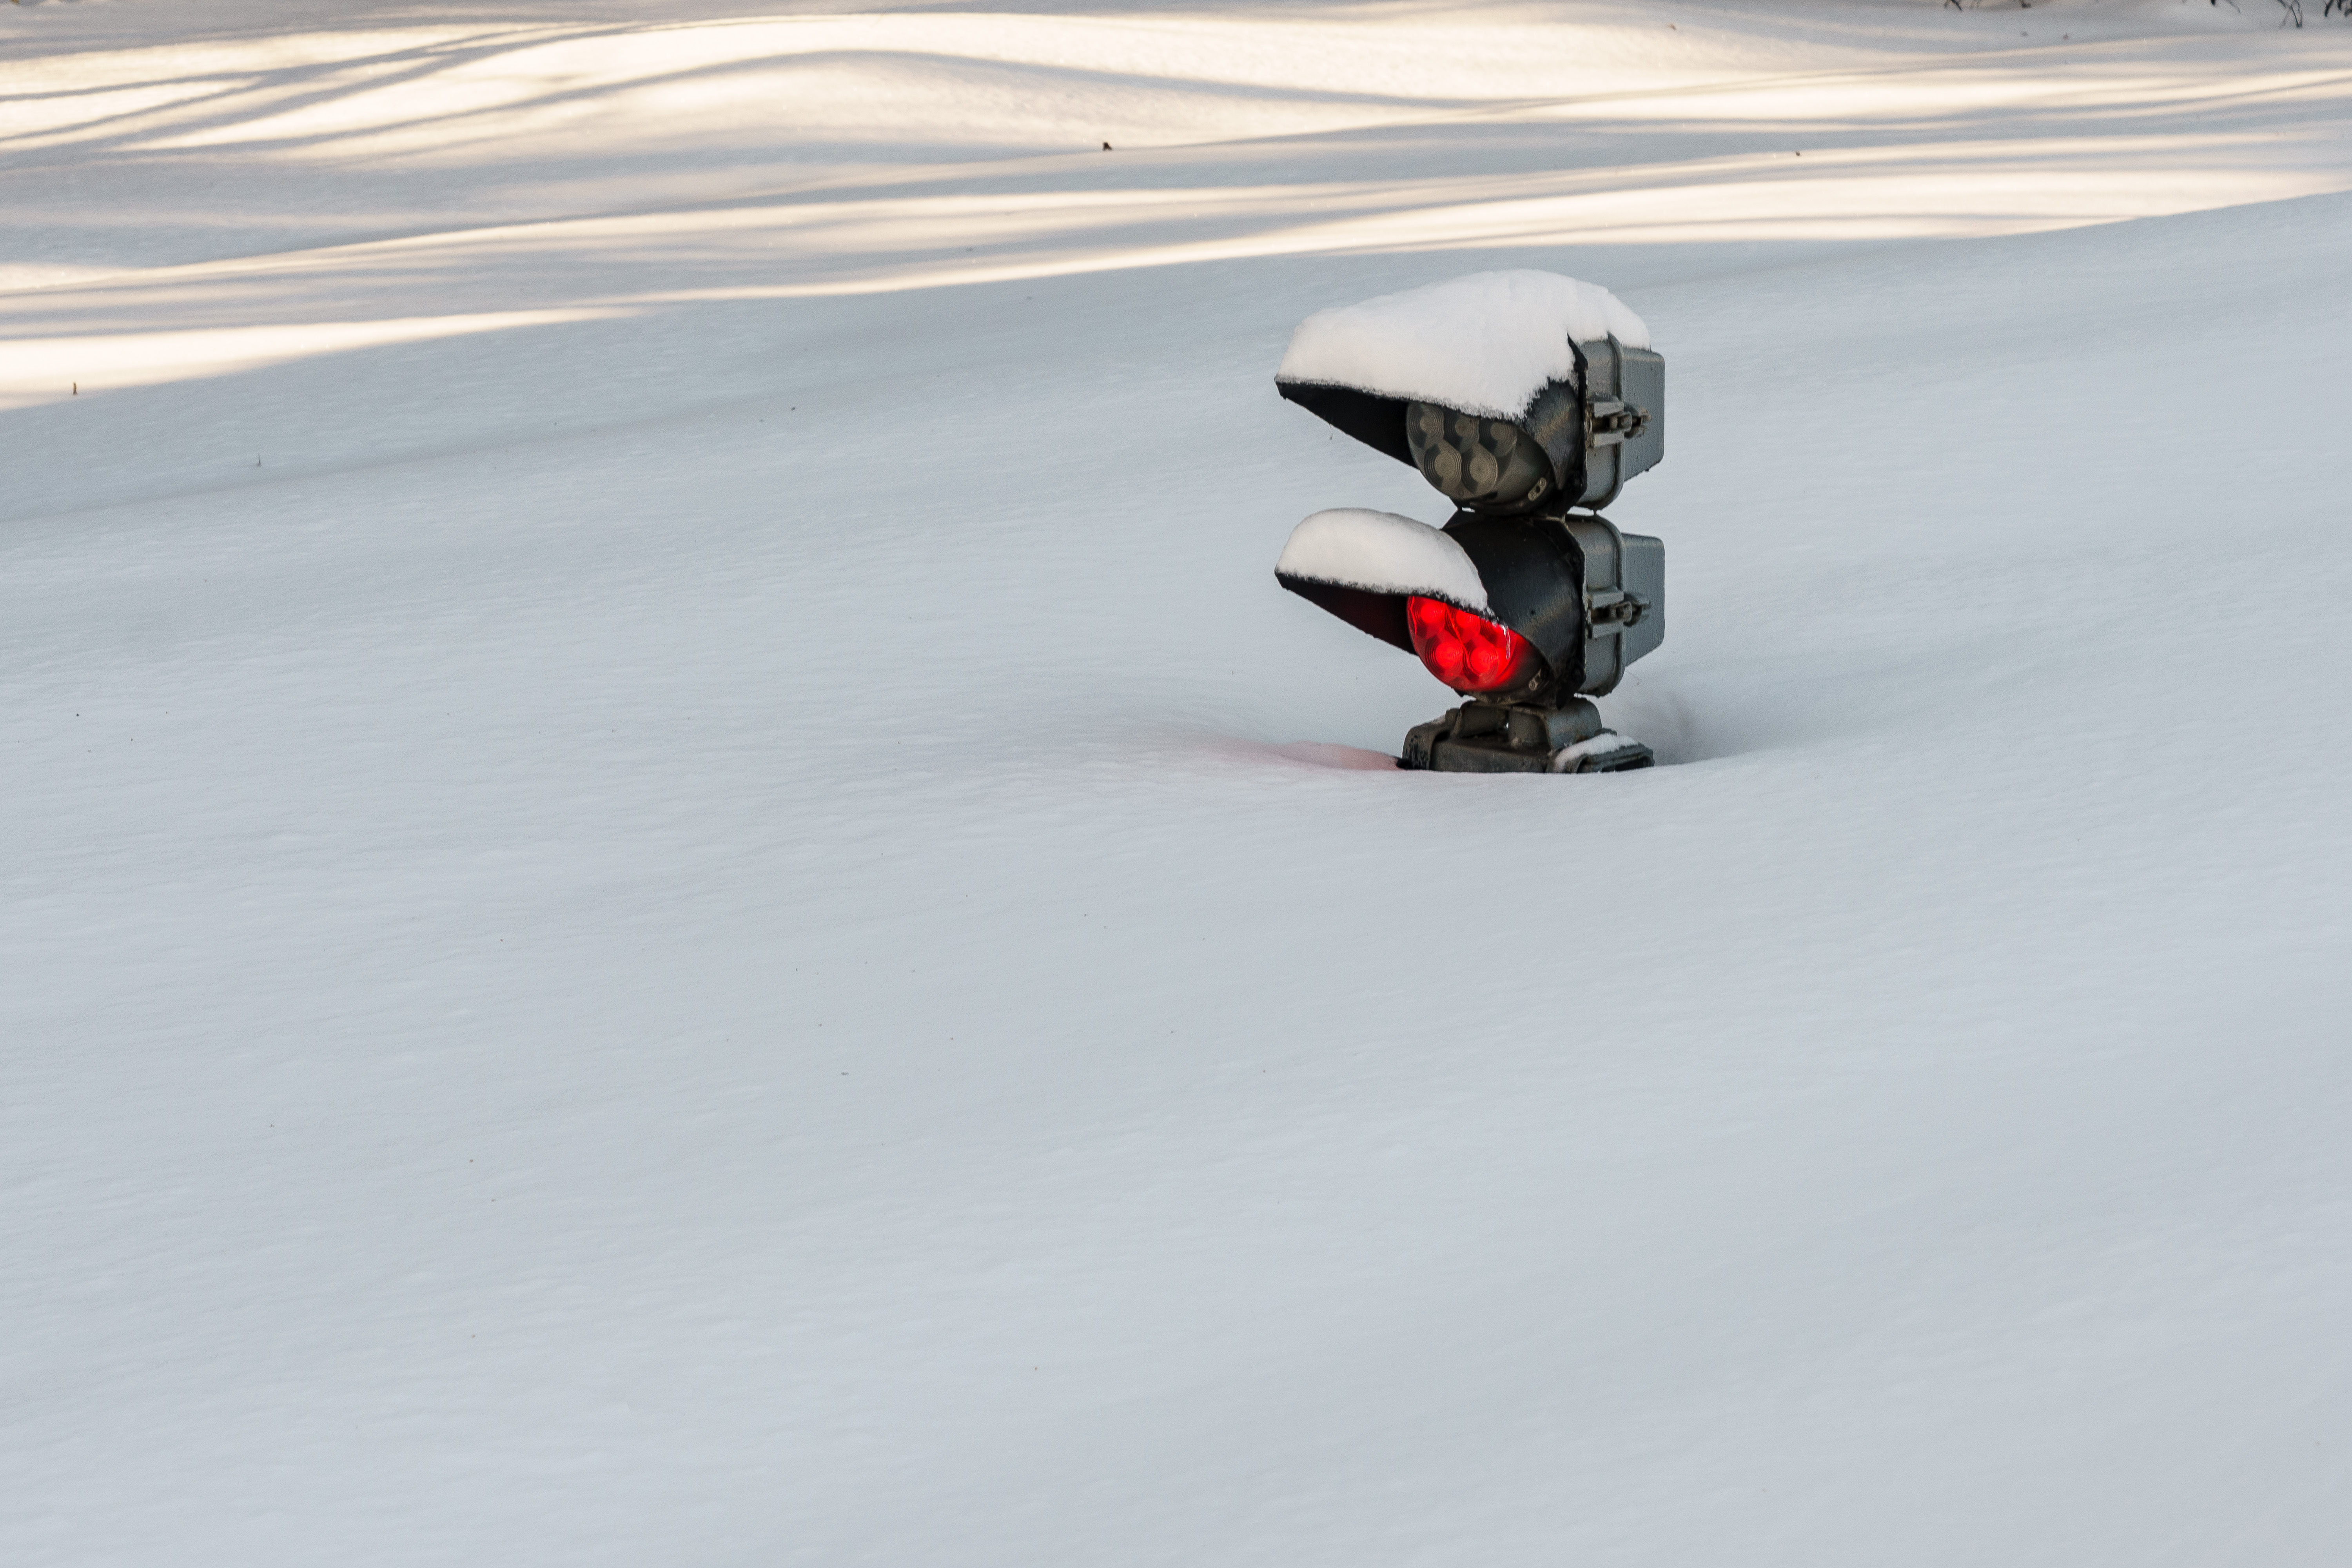
snow, winter, frost, cold, trees, railway, station, branches, white, wintry, snowfall, sky, mysterious, nature, landscape, calm, picturesque, Kratovo Children's Railway, carmine, freezing, ice, precipitation, ice cap